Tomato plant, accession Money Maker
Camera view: vertical (180 deg); turntable rotation: 270 degrees
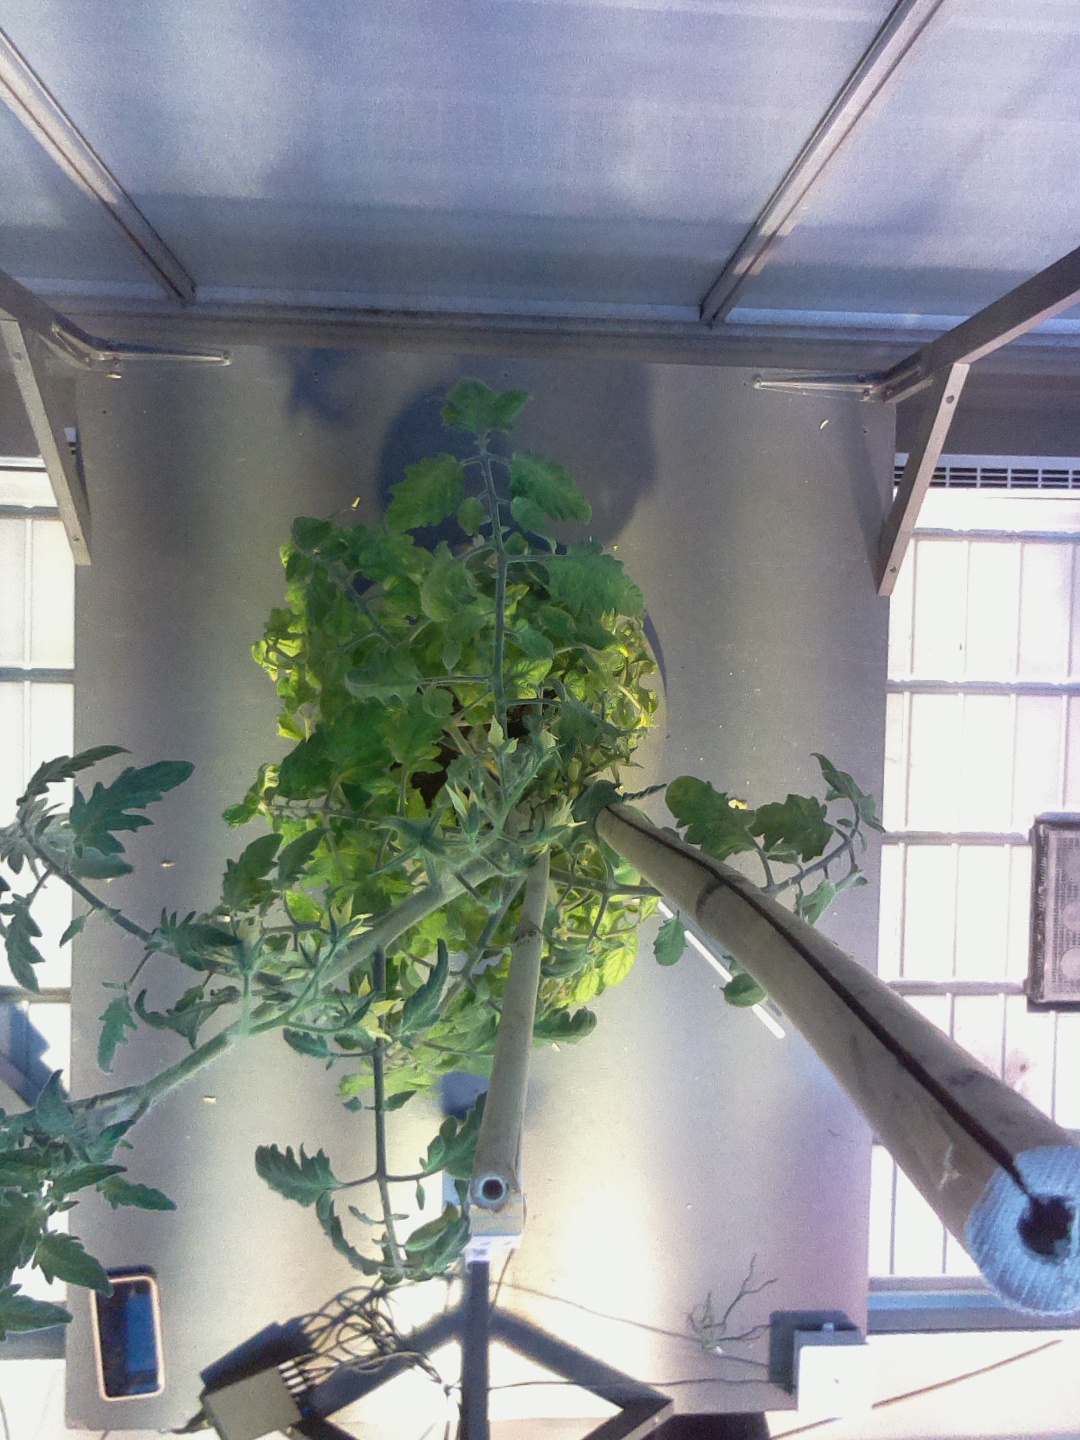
BBCH growth stage 73: 30%-40% of final fruit size